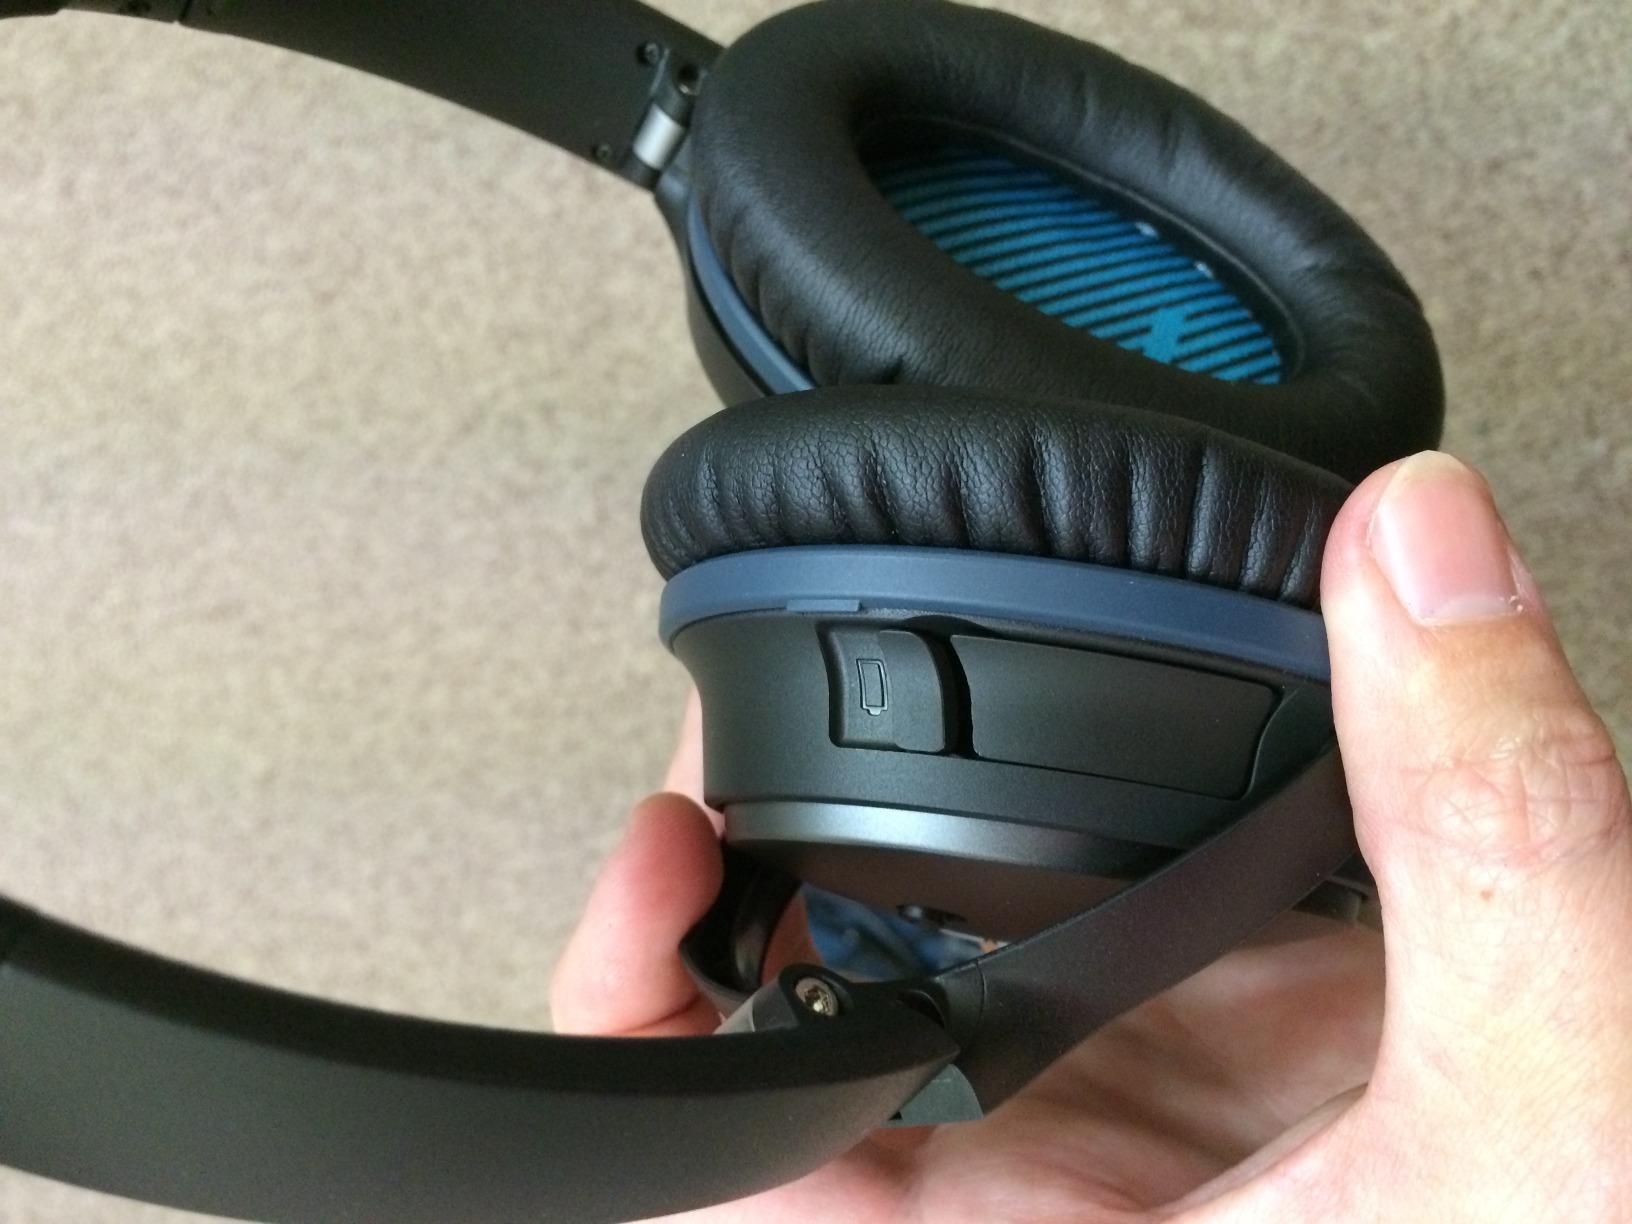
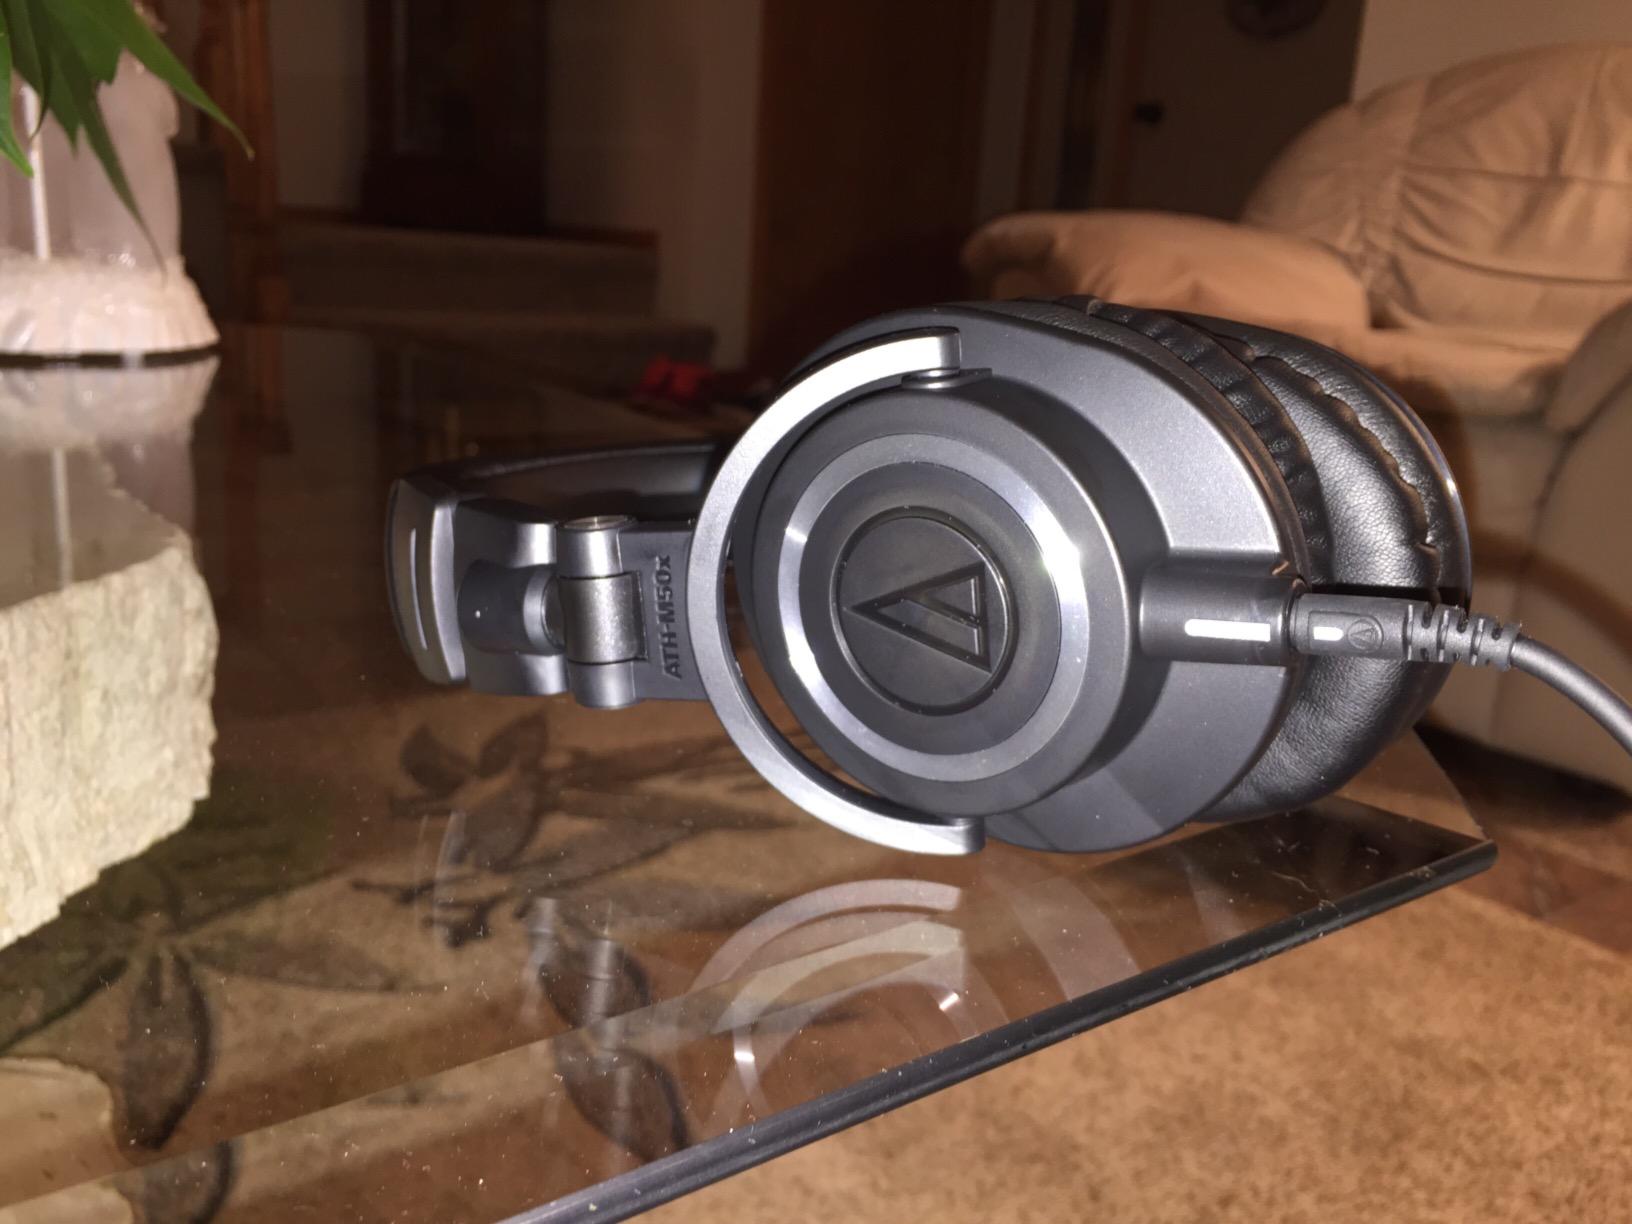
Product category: headphones
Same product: no